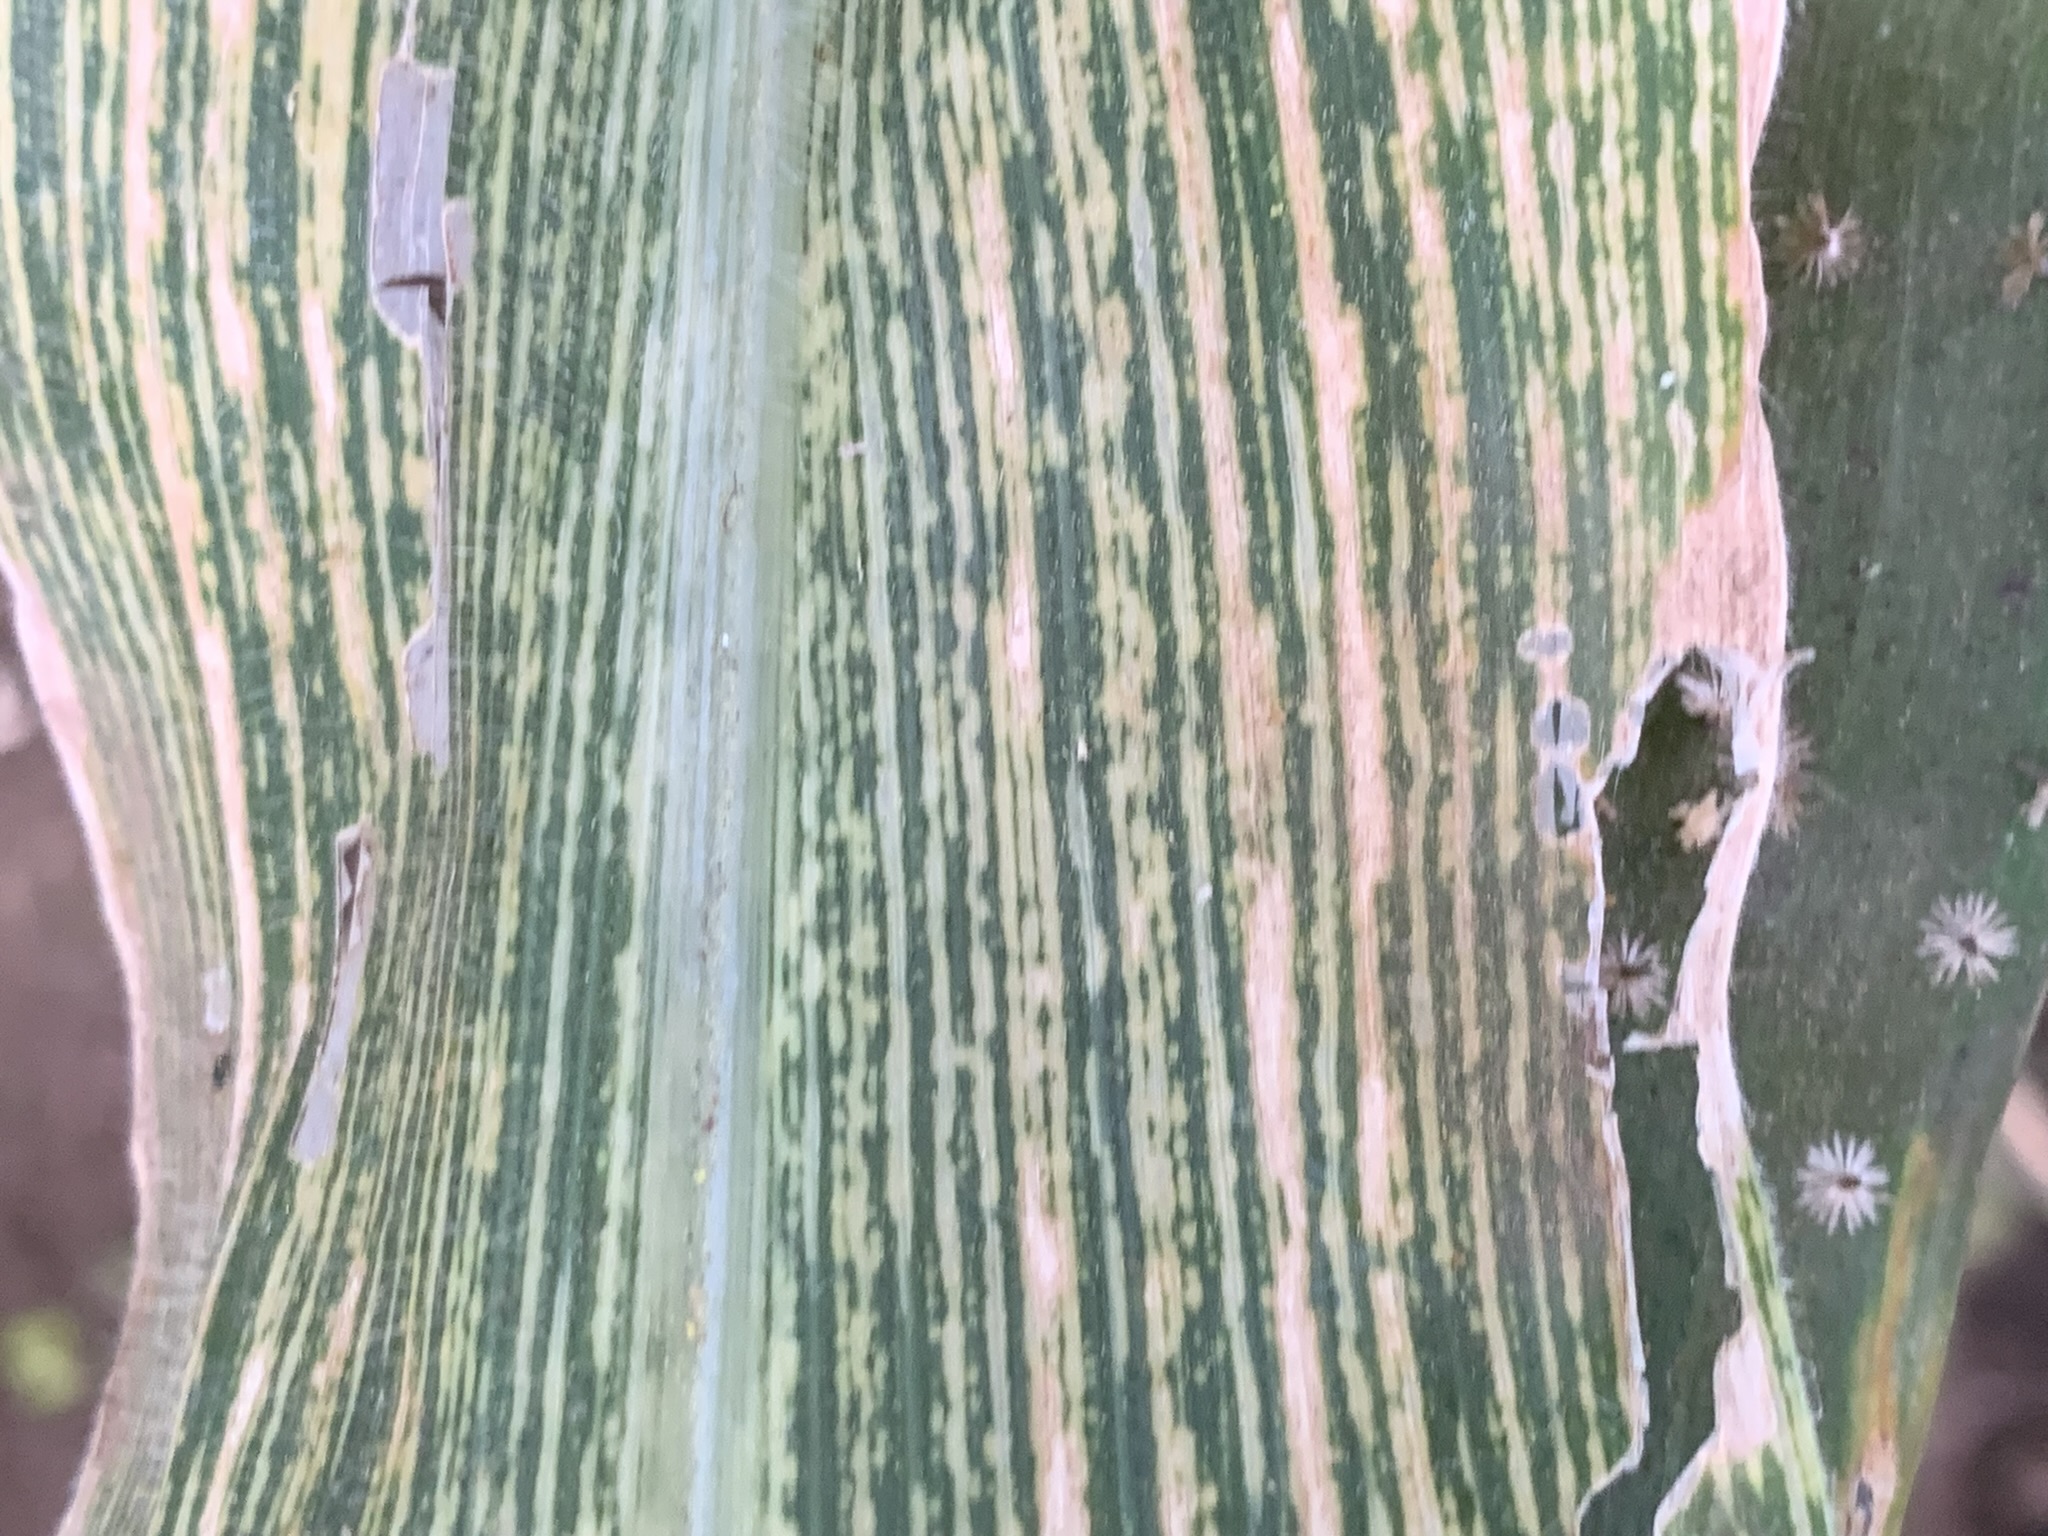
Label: MSV